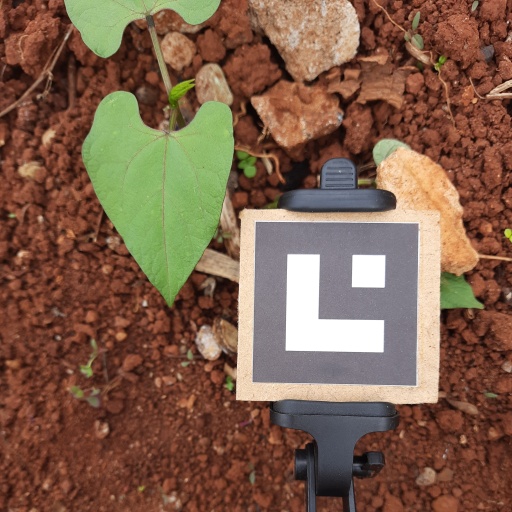
Observations: flat surface, no eating holes, under cloudy sky